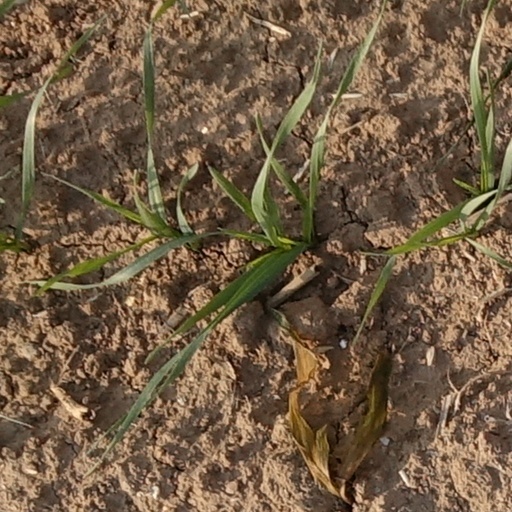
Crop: wheat